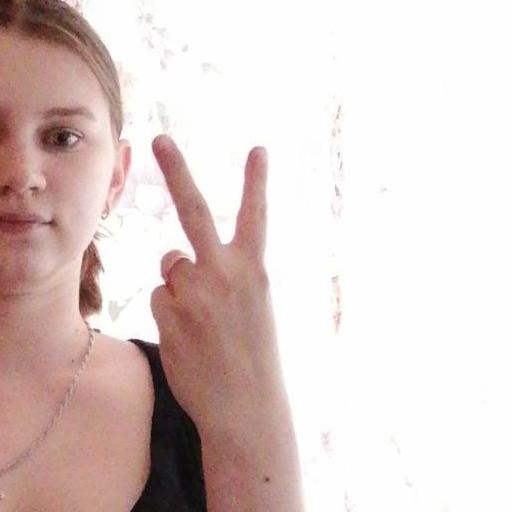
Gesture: peace_inverted